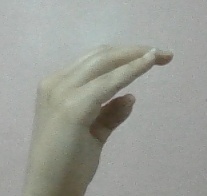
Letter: jeem